St Peter, Jersey

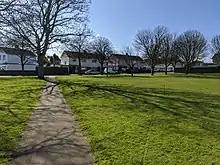

St. Peter is located in the west of the island of Jersey, the largest island of the Channel Islands archipelago, part of the British Isles. Residential development in the parish is focused in the centre of the parish at St. Peter's Village and in the south-east of the parish at Beaumont Village.